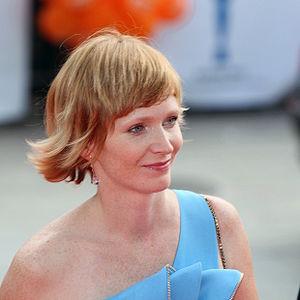
Anna Geislerová, ou encore Aňa Geislerová, est une actrice tchèque.